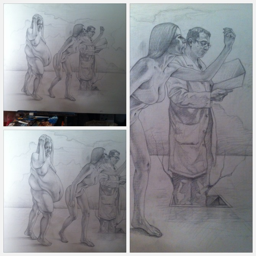
sketches on the canvas for the painting of morbid obesity